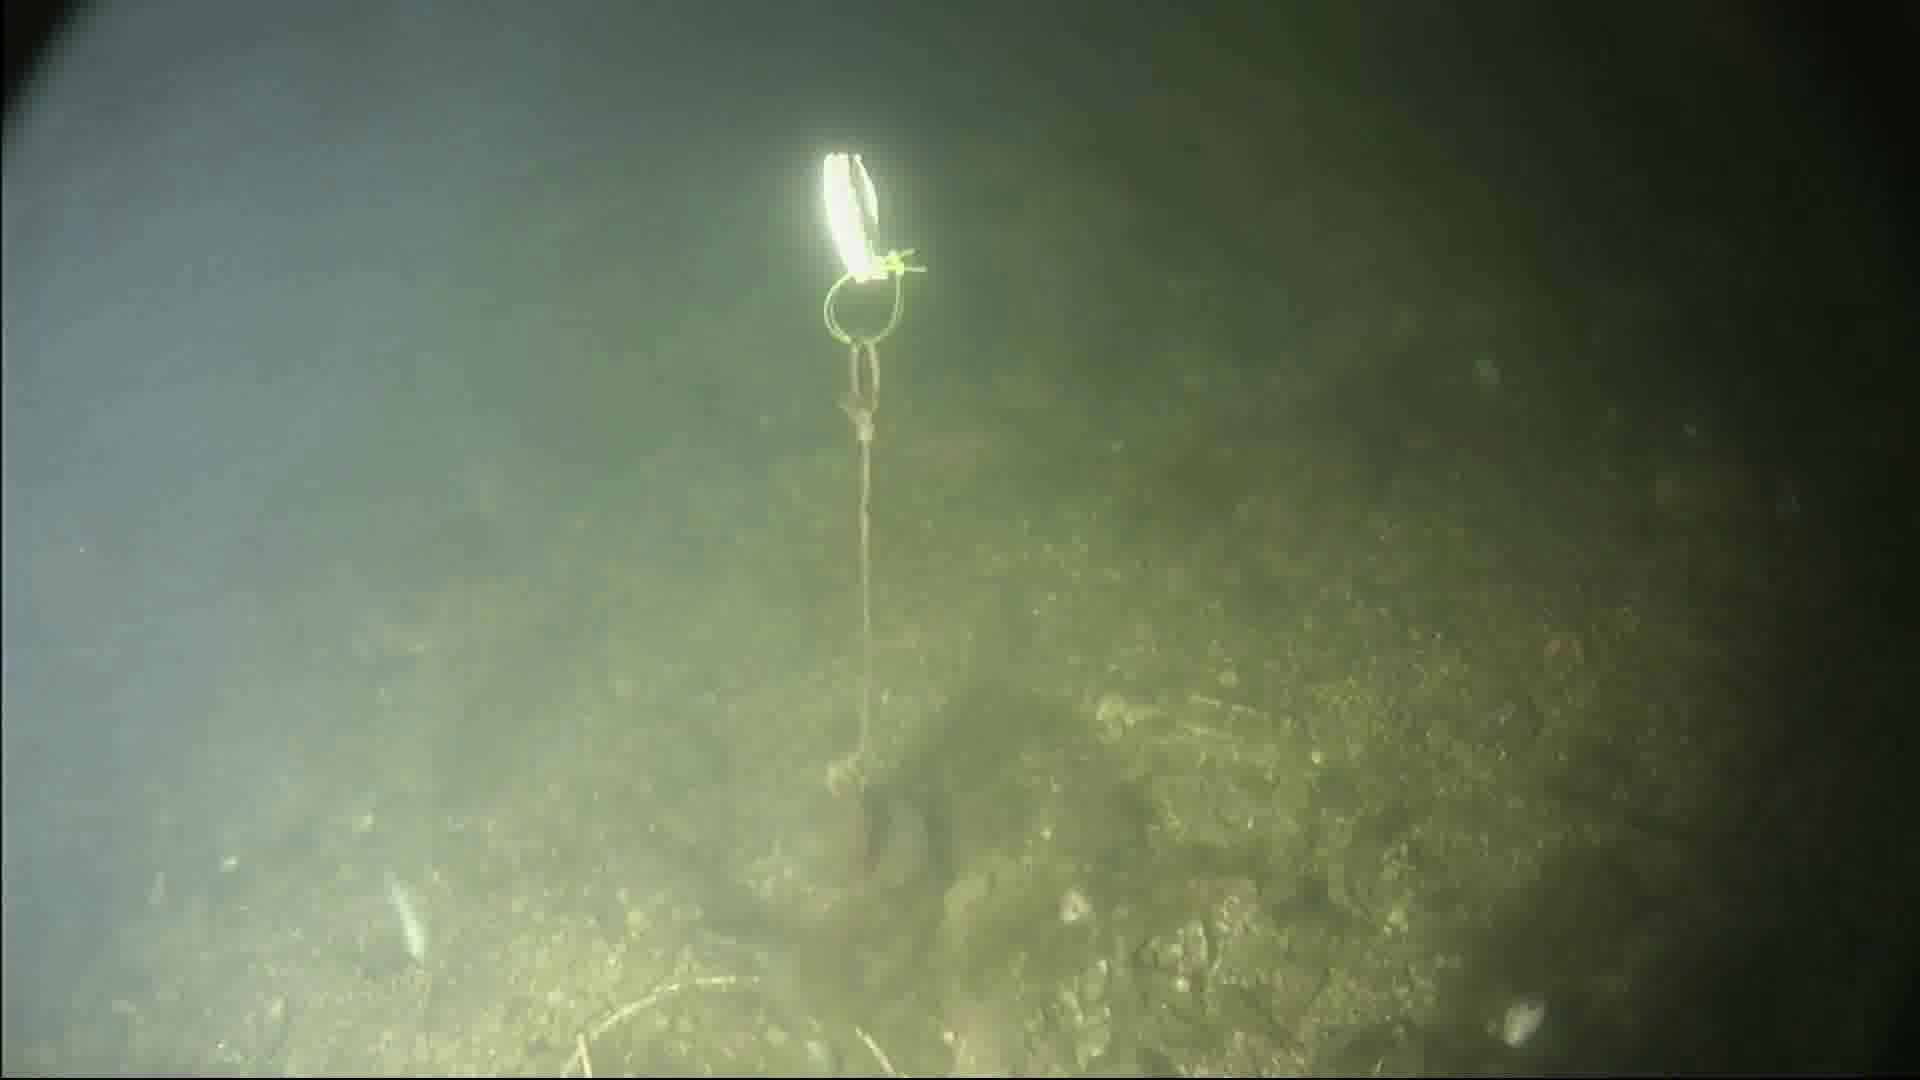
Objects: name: small_fish